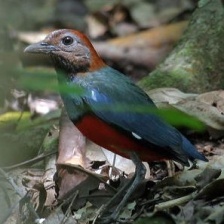
Species: RED BELLIED PITTA
Scientific name: PITTA ERYTHROGASTER